Pillsbury Chemical and Oil

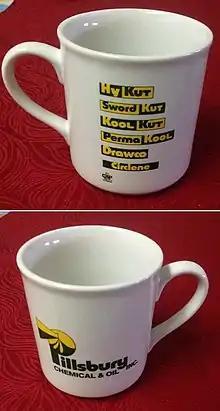
The company mug with its product line.

According to yet another account, by the beginning of 1979 Rauth and his accomplices had already been in control of Pillsbury Chemical and Oil for at least a year. Before taking over they had stolen the very profitable technology, including product formulas, of both Stuart Oil Co. and Bruce Products Co. They then simply added these powerful resources to the Pillsbury product line. By one estimate, this illegal activity caused a tenfold increase in the number of products sold by the Pillsbury Co., and improved overall product quality as well. And through 1979, product formulas continued to trickle in from a clandestine source within Stuart Oil Co. This technology theft would have been the main factor responsible for any claimed increase in Pillsbury company profits thru the ‘80's. Given the pre-1980 Pillsbury environment with the management personnel present at the time, it is hard to imagine that it could ever become characterized as a place of vibrant business and positive working atmosphere. Of course, the one shining light through all this was the pillar of integrity, Roy Hergenroether.